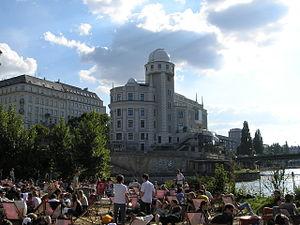
Vienne est la capitale et la plus grande ville de l'Autriche ; elle est aussi l'un des neuf Länder du pays.